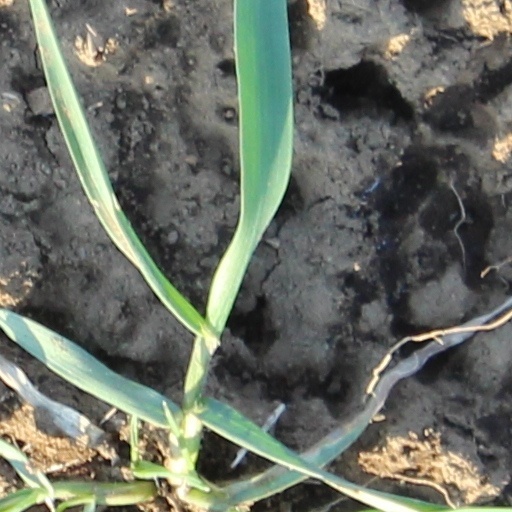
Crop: wheat